Protease inhibitor (biology)

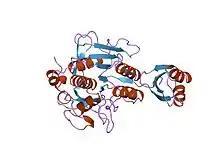
subtilisin bpn' prosegment (77 residues) complexed with a mutant subtilisin bpn' (266 residues). crystal ph 4.6. crystallization temperature 20 c diffraction temperature-160 c

In biology and biochemistry, protease inhibitors, or antiproteases, are molecules that inhibit the function of proteases (enzymes that aid the breakdown of proteins). Many naturally occurring protease inhibitors are proteins.